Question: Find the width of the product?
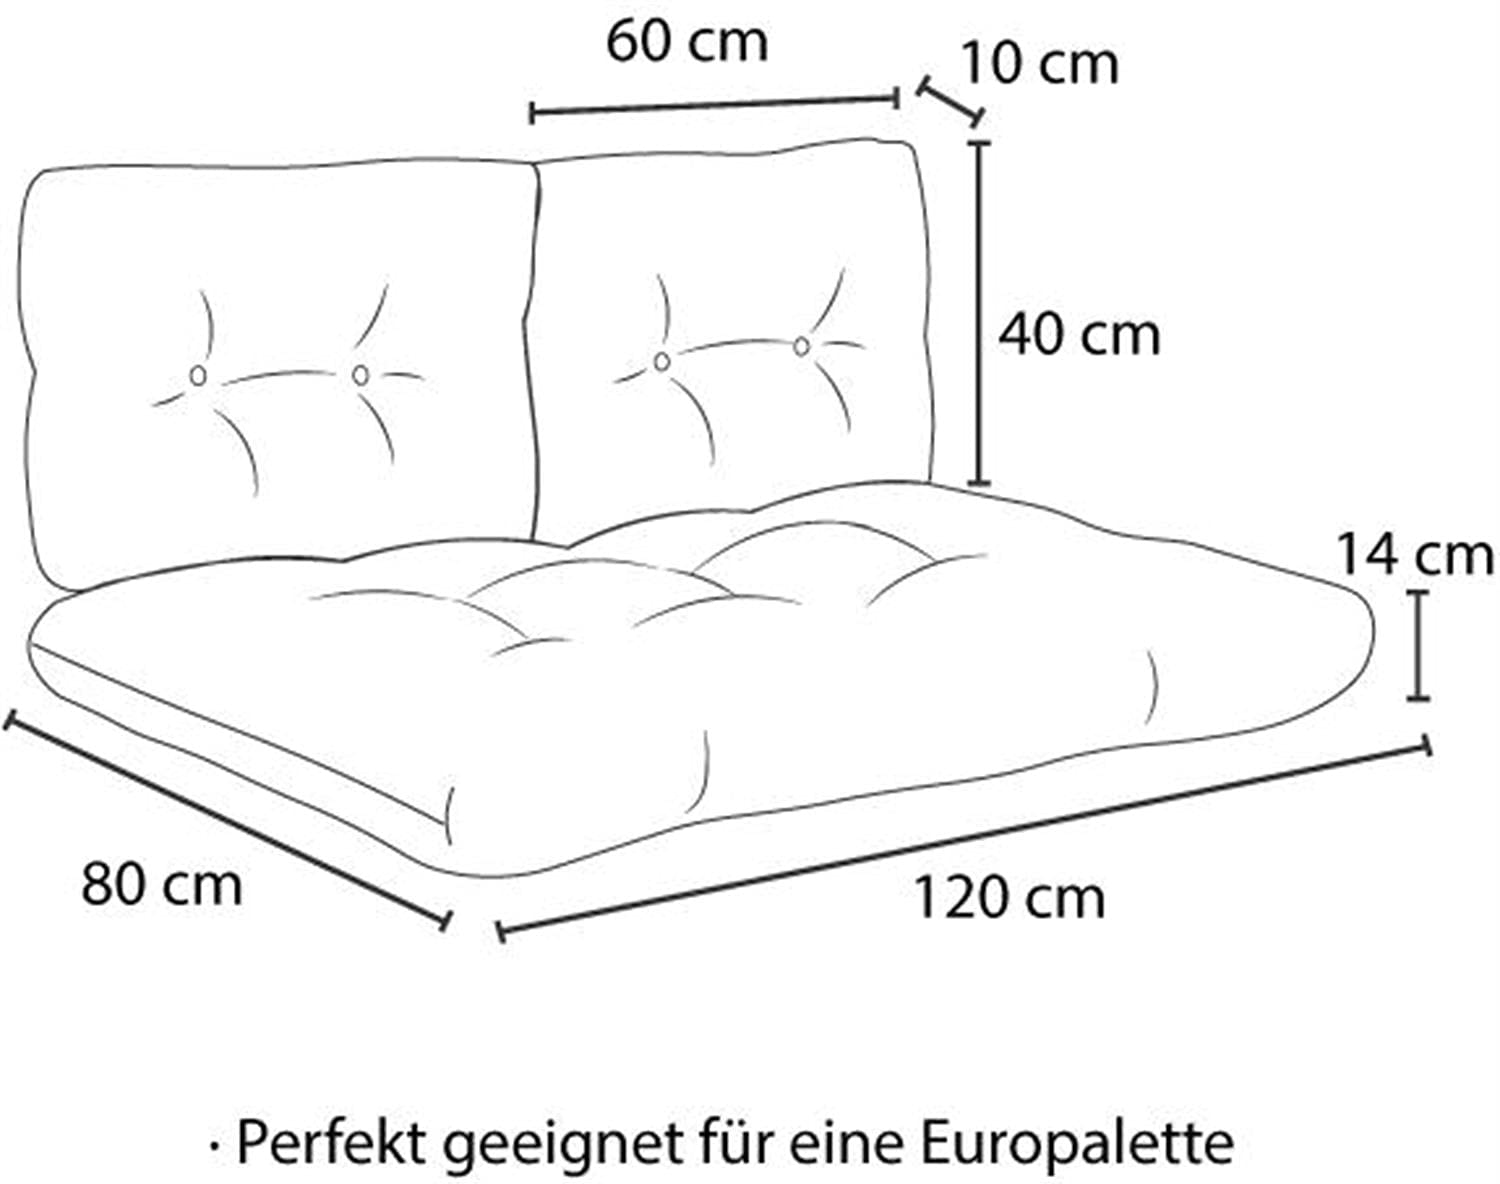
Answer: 120.0 centimetre